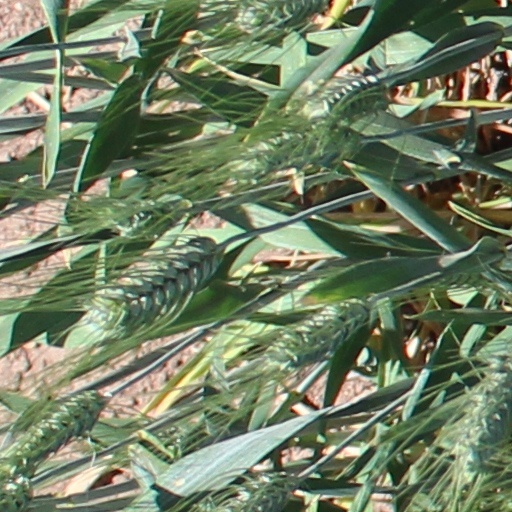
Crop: wheat